Buzzer beater

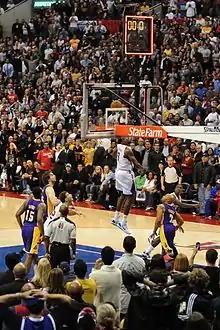
Derek Fisher shoots a buzzer beater against the Los Angeles Clippers in 2010

In timed sports, a buzzer beater is a successful shot made as the clock expires at the end of a period or at the end of the game, leaving zero seconds remaining. A buzzer sounds whenever a game clock expires, hence the name "buzzer beater." In basketball, the concept normally applies to baskets made at the end of a quarter, the second half, or overtime, but is sometimes applied to shots that beat the shot clock buzzer. A buzzer beater only counts if it leaves the player's fingers before the shot clock runs out. If the ball remains in the player's hands, then the shot violates the "Trent Tucker Rule" and does not count. The term is most commonly applied to shots that win or tie the game as the game clock expires.